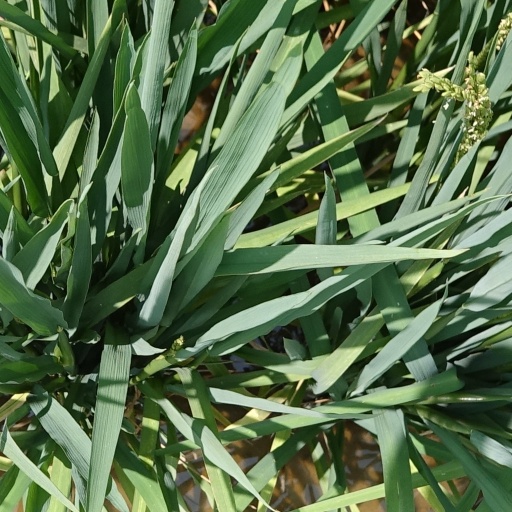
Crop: rice